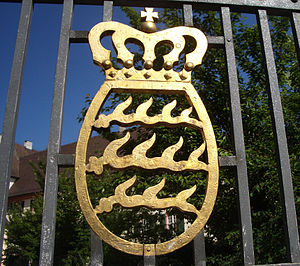
Württembergs regenter
Slægten Württembergs våbenskjold, på en port på en af familiens nuværende residenser, Schloss Altshausen i Altshausen, Tyskland
Dette er en liste over regenter i den tyske stat Württemberg, frem til det regerende dynasti blev afsat i 1918.